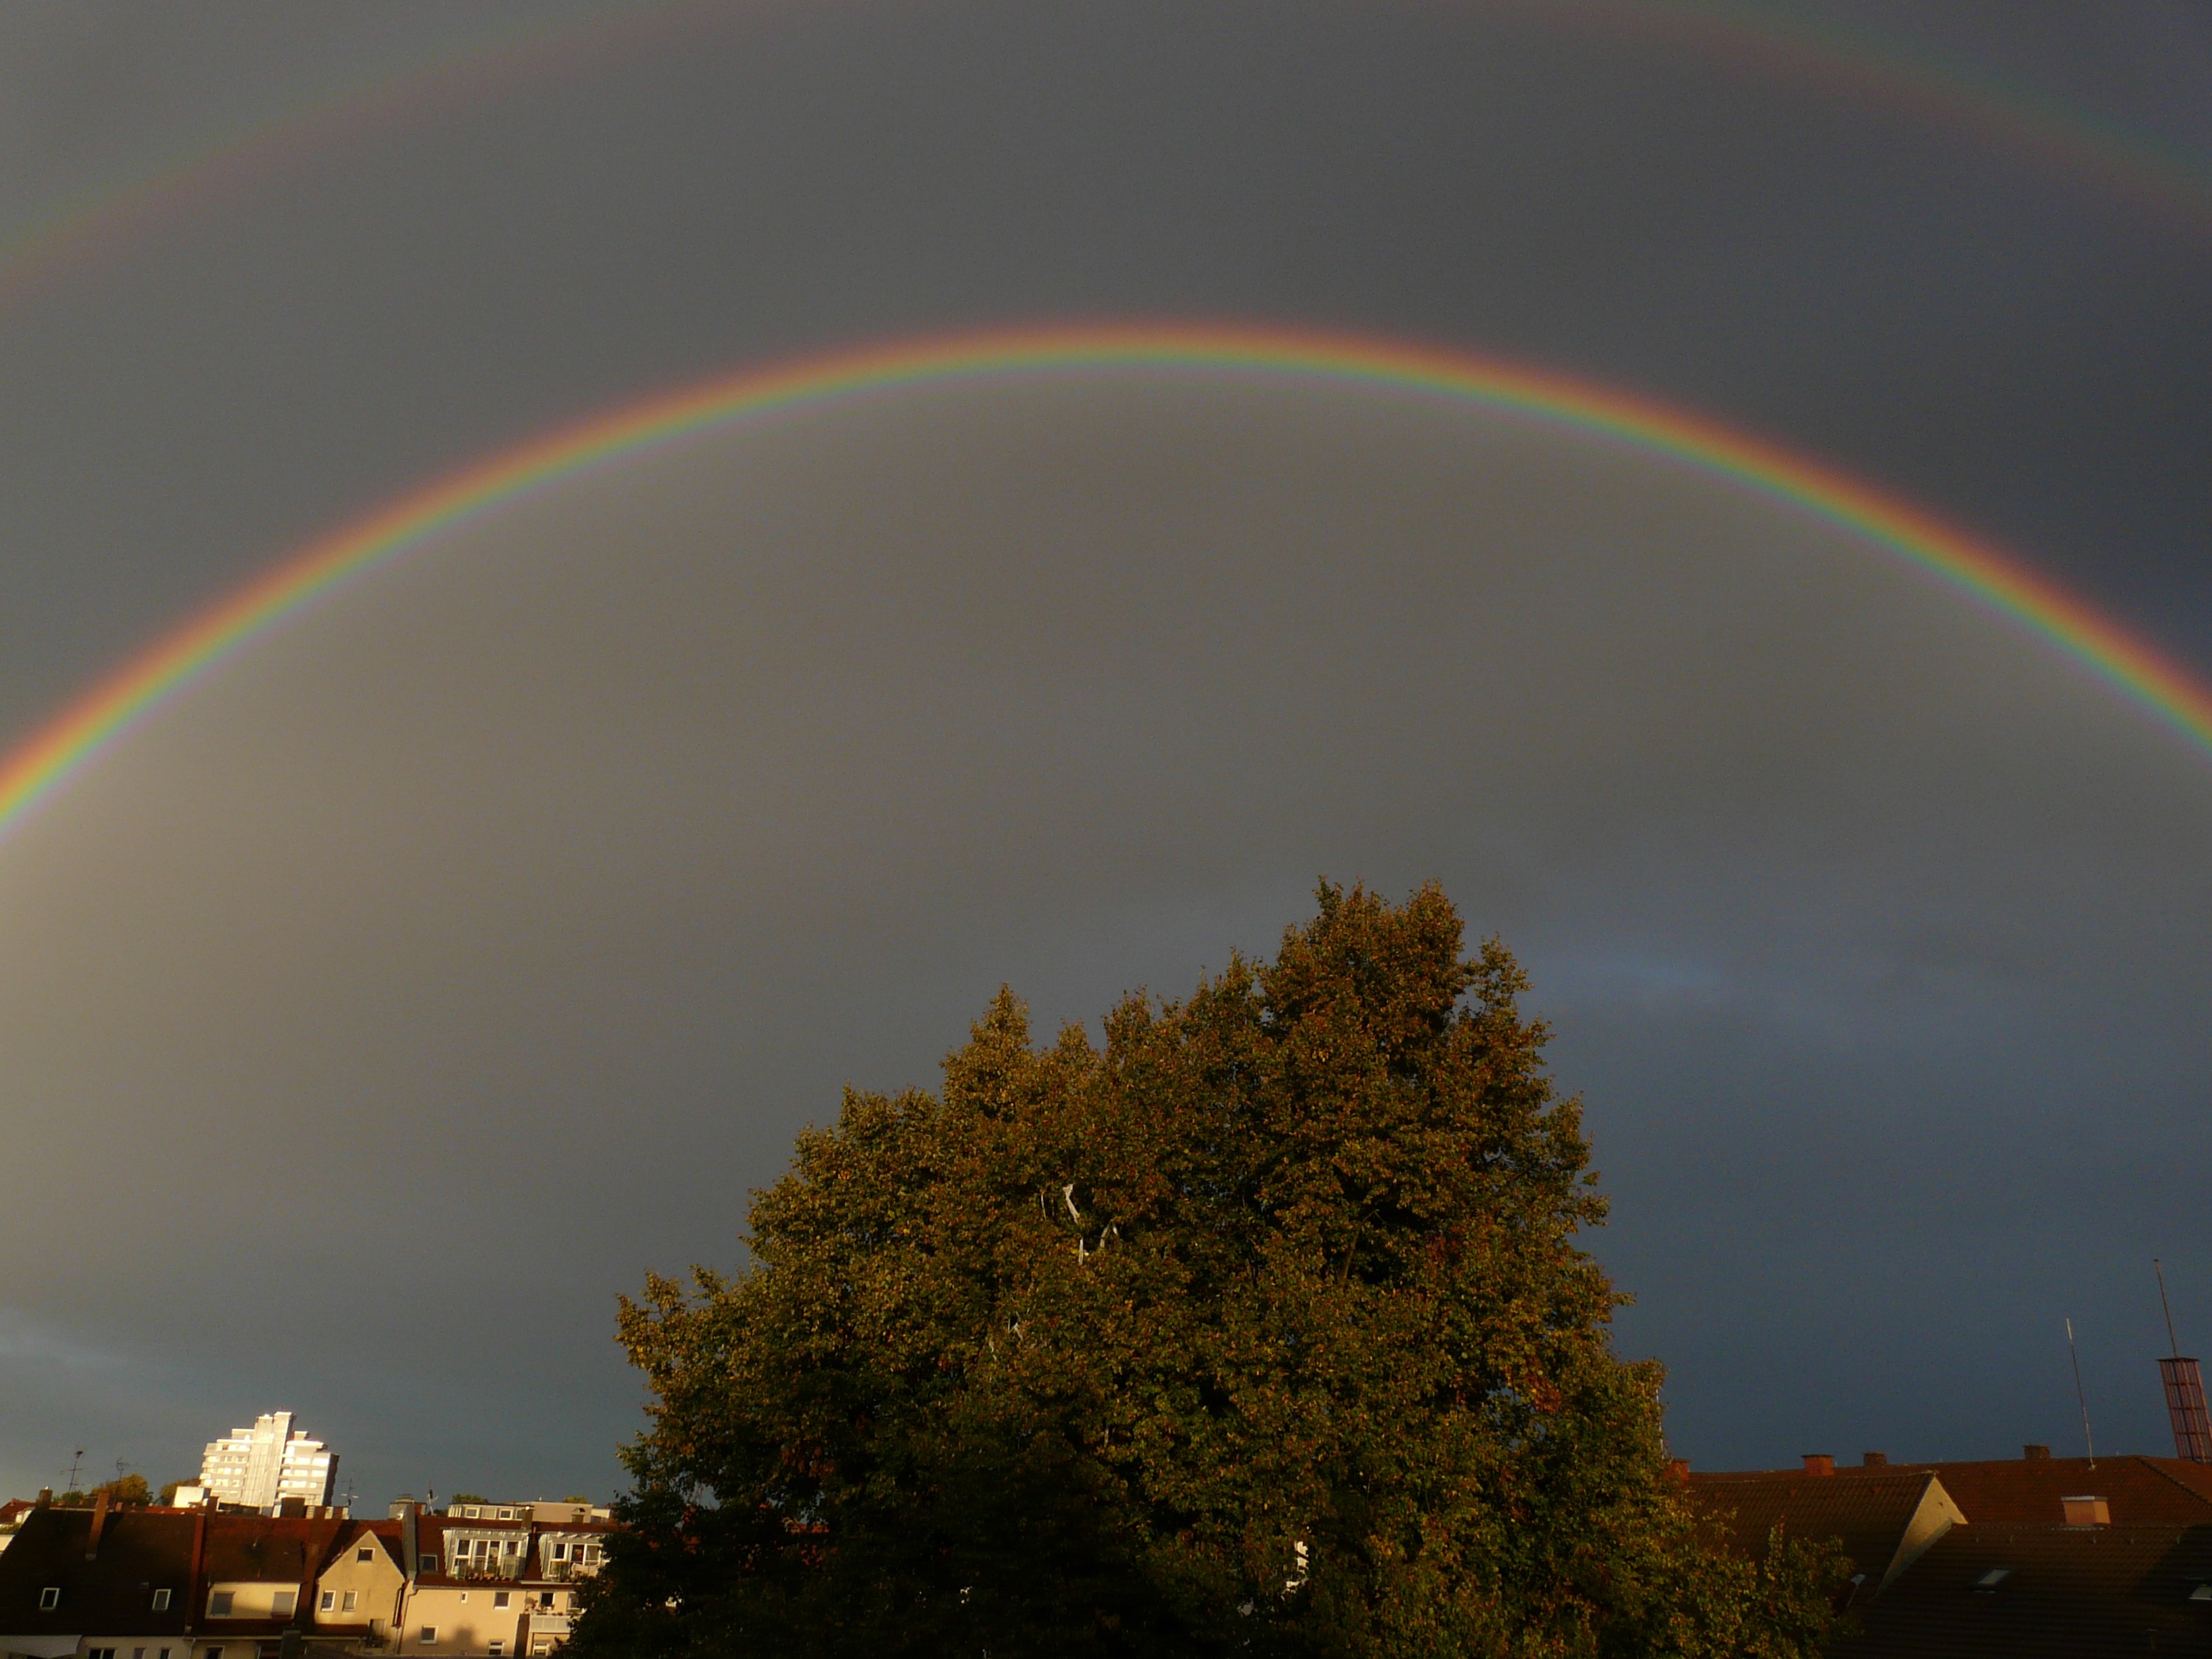
tree, nature, cloud, sky, sunshine, night, ray, rain, atmosphere, refraction, dark, two, colorful, double rainbow, clouds, rainbow, double, spectrum, spectacular, of course, mirroring, phenomenon, natural spectacle, natural phenomenon, rainbow colors, meteorological phenomenon, half circle, atmosphere of earth, secondary rainbow